Póvoa de Varzim

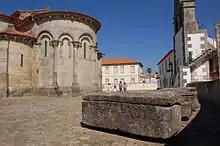
The Monastery of Rates was established in 1100 AD, but there are traces in the church that date back to the Roman Empire.

The green belt of Póvoa de Varzim includes a web of 98 localities in the parishes of Aguçadoura, Amorim, Balazar, Beiriz, Estela, Laundos, Navais, Rates, and Terroso. São Pedro de Rates, Codixeira, Aldeia, Pedreira, Fontainhas, Areosa, Teso, and Santo André de Baixo are the main rural communities, but there are tiny villages, such as Além, Calves, Gestrins, Gresufes, Passô, Sejães, and Crasto.